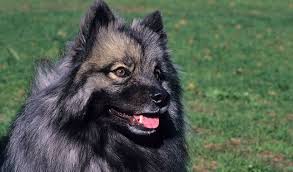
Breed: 223-n000092-keeshond